Aotearoa Music Award for Best Solo Artist

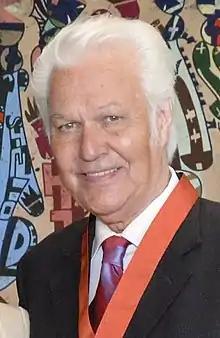
John Rowles was one of the two first recipients in 1978.

Best Solo Artist is an Aotearoa Music Award that honours solo artists for outstanding work. The award can either apply to solo performers or a singer who performs with a band.